University Town of Shenzhen

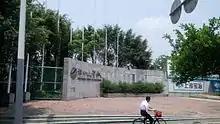
Main entrance

University Town of Shenzhen is a tertiary education hub or university cluster, located near Xili Lake in the Nanshan, Shenzhen, Guangdong Province, China. The 15,000-capacity University Town Stadium, which is used mostly for football, is located in the University Town of Shenzhen.